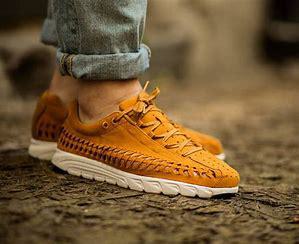
Brand: Nike
Model: Mayfly Woven